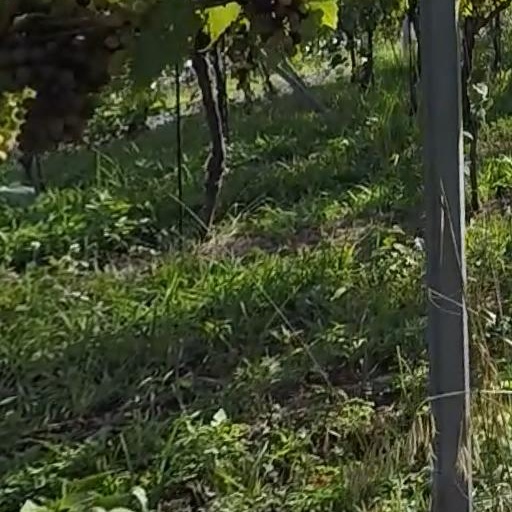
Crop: grape